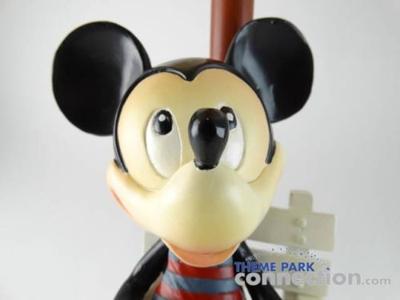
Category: table